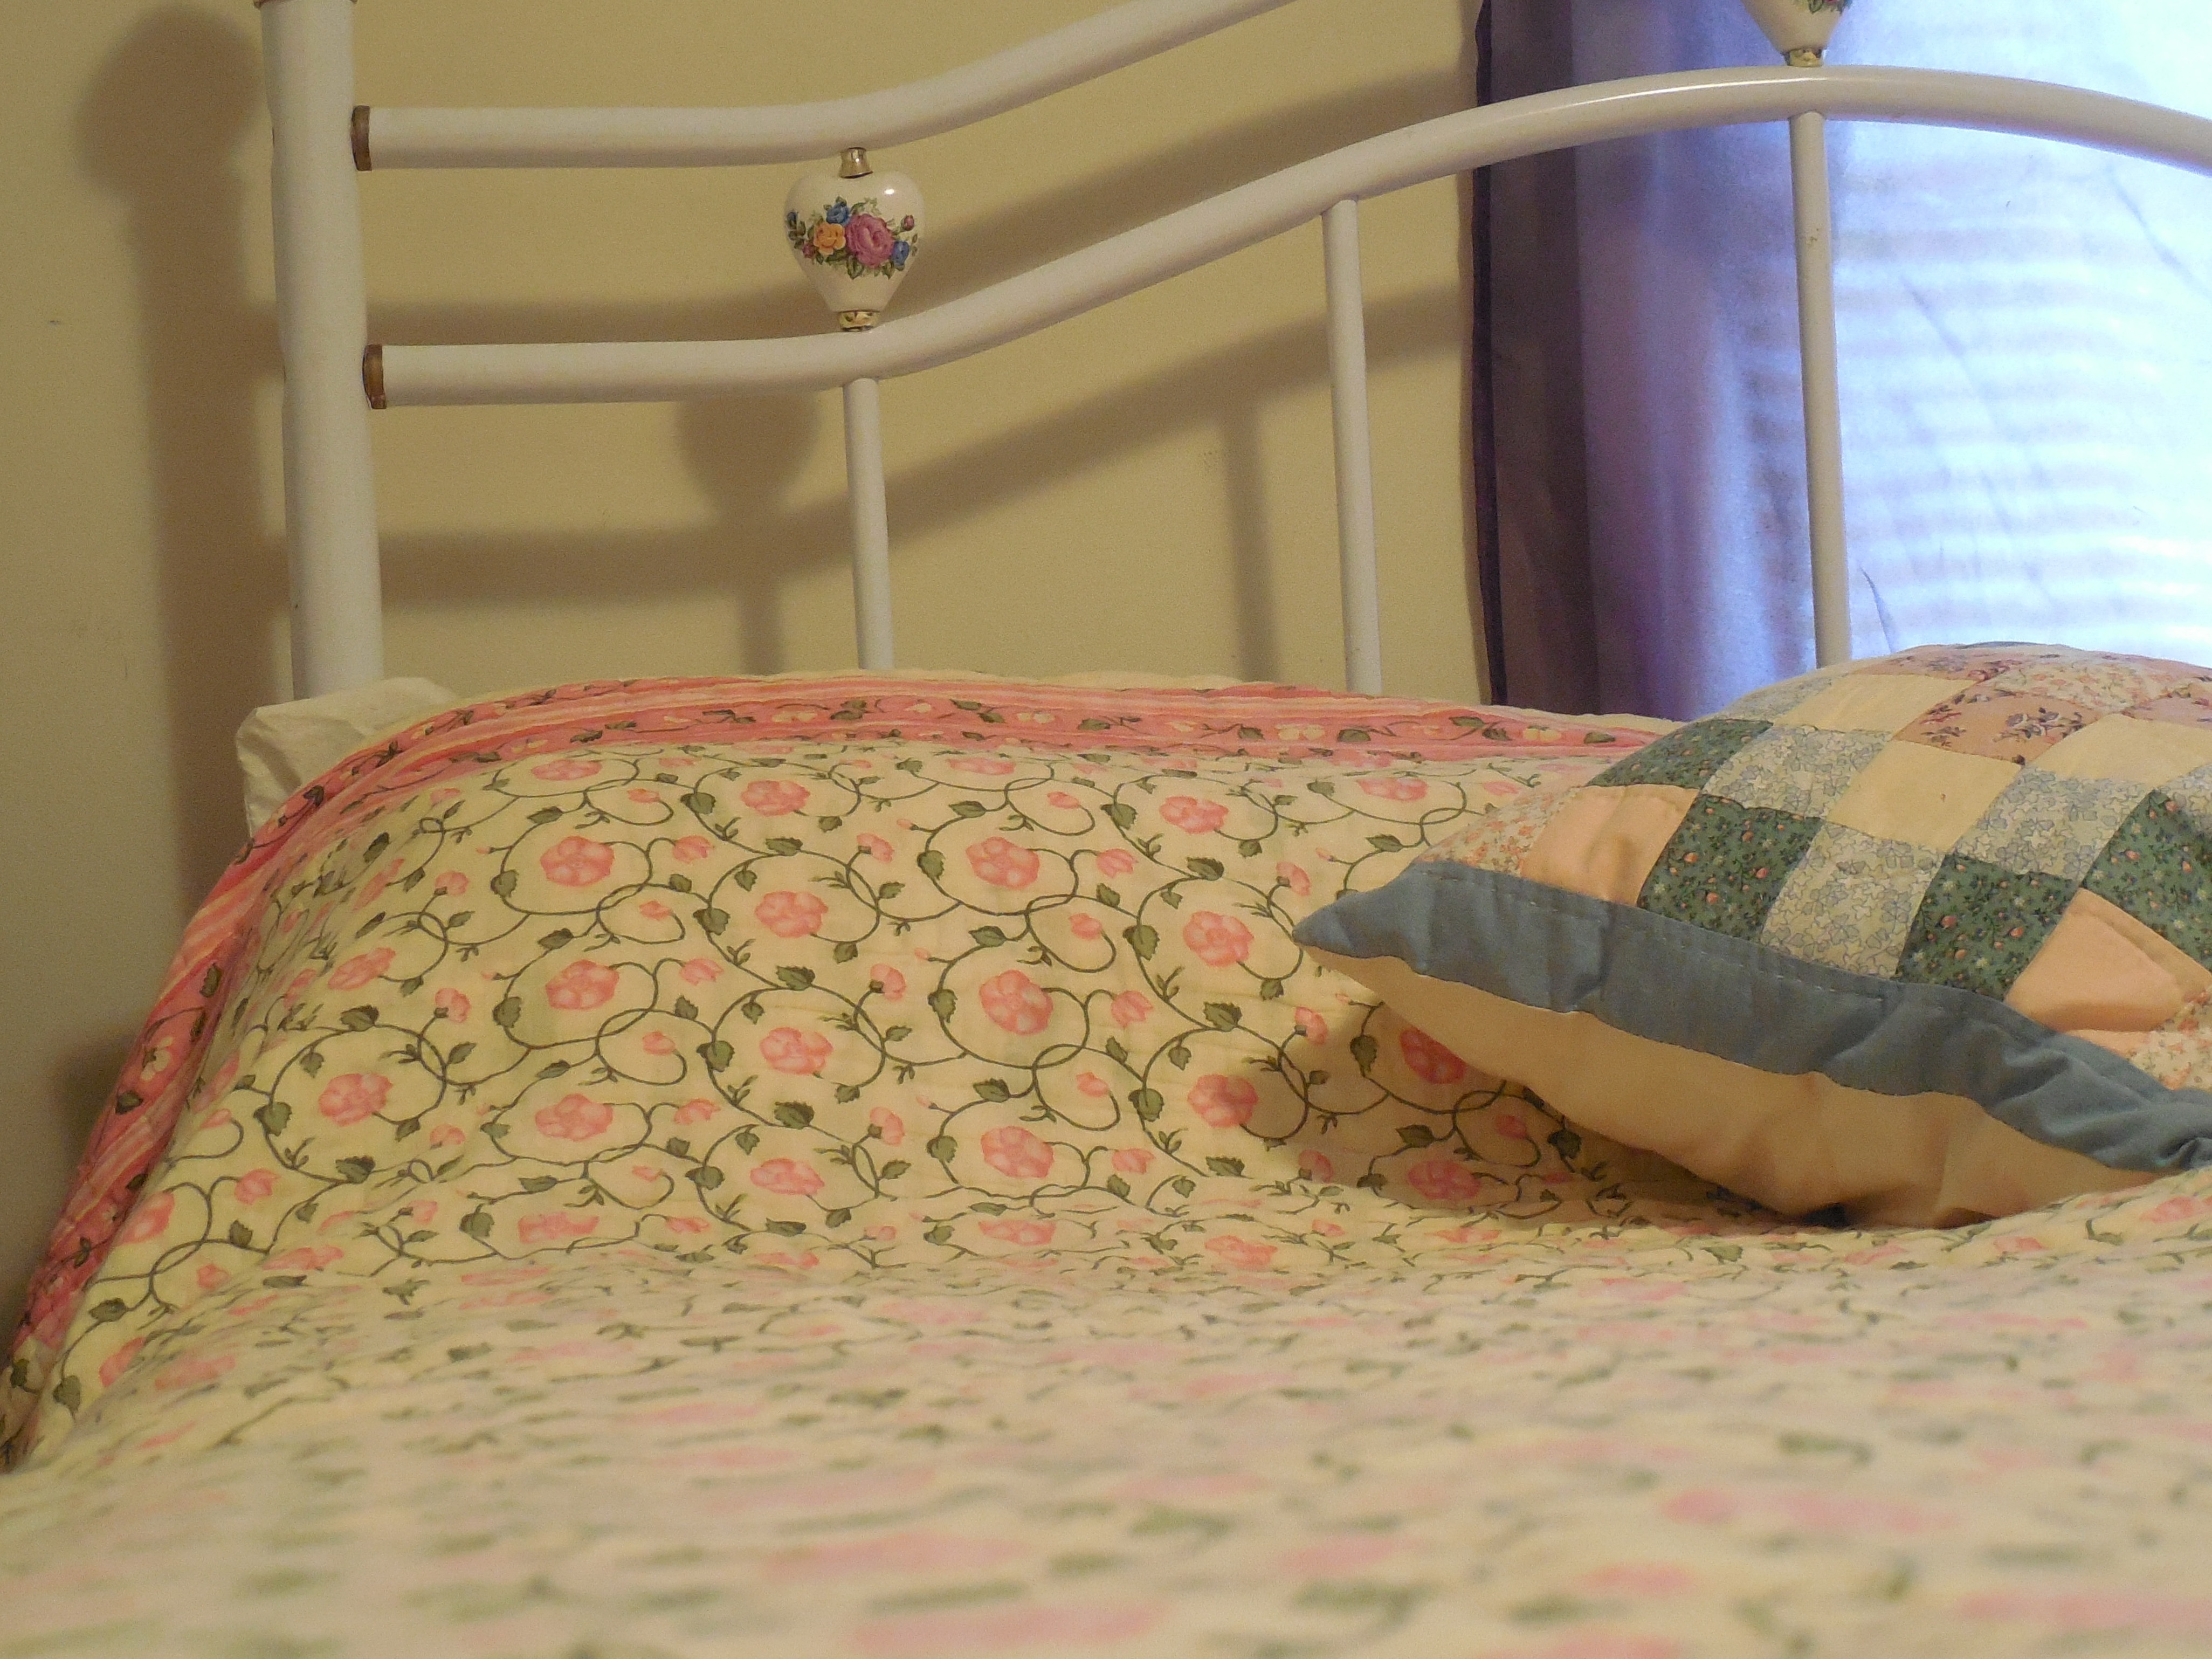
white, night, house, morning, interior, window, home, decoration, rest, residential, furniture, room, pillow, bedroom, decor, quilt, patchwork, textile, art, indoors, sleep, design, bed, comfort, comfortable, bedding, duvet cover, bed sheet, bed frame